Roboto

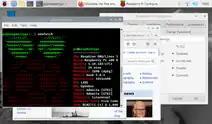
Raspberry Pi OS featuring Piboto as the system font

Google developed Roboto to be "modern, yet approachable" and "emotional," but the initial release (i.e., before the Android 5.0 redesign) received mixed reviews.